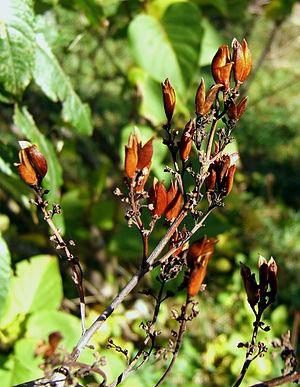
Le Lilas commun ou lilas français est un arbuste ornemental de la famille des Oleaceae originaire de la péninsule des Balkans, où il pousse sur les collines rocheuses.